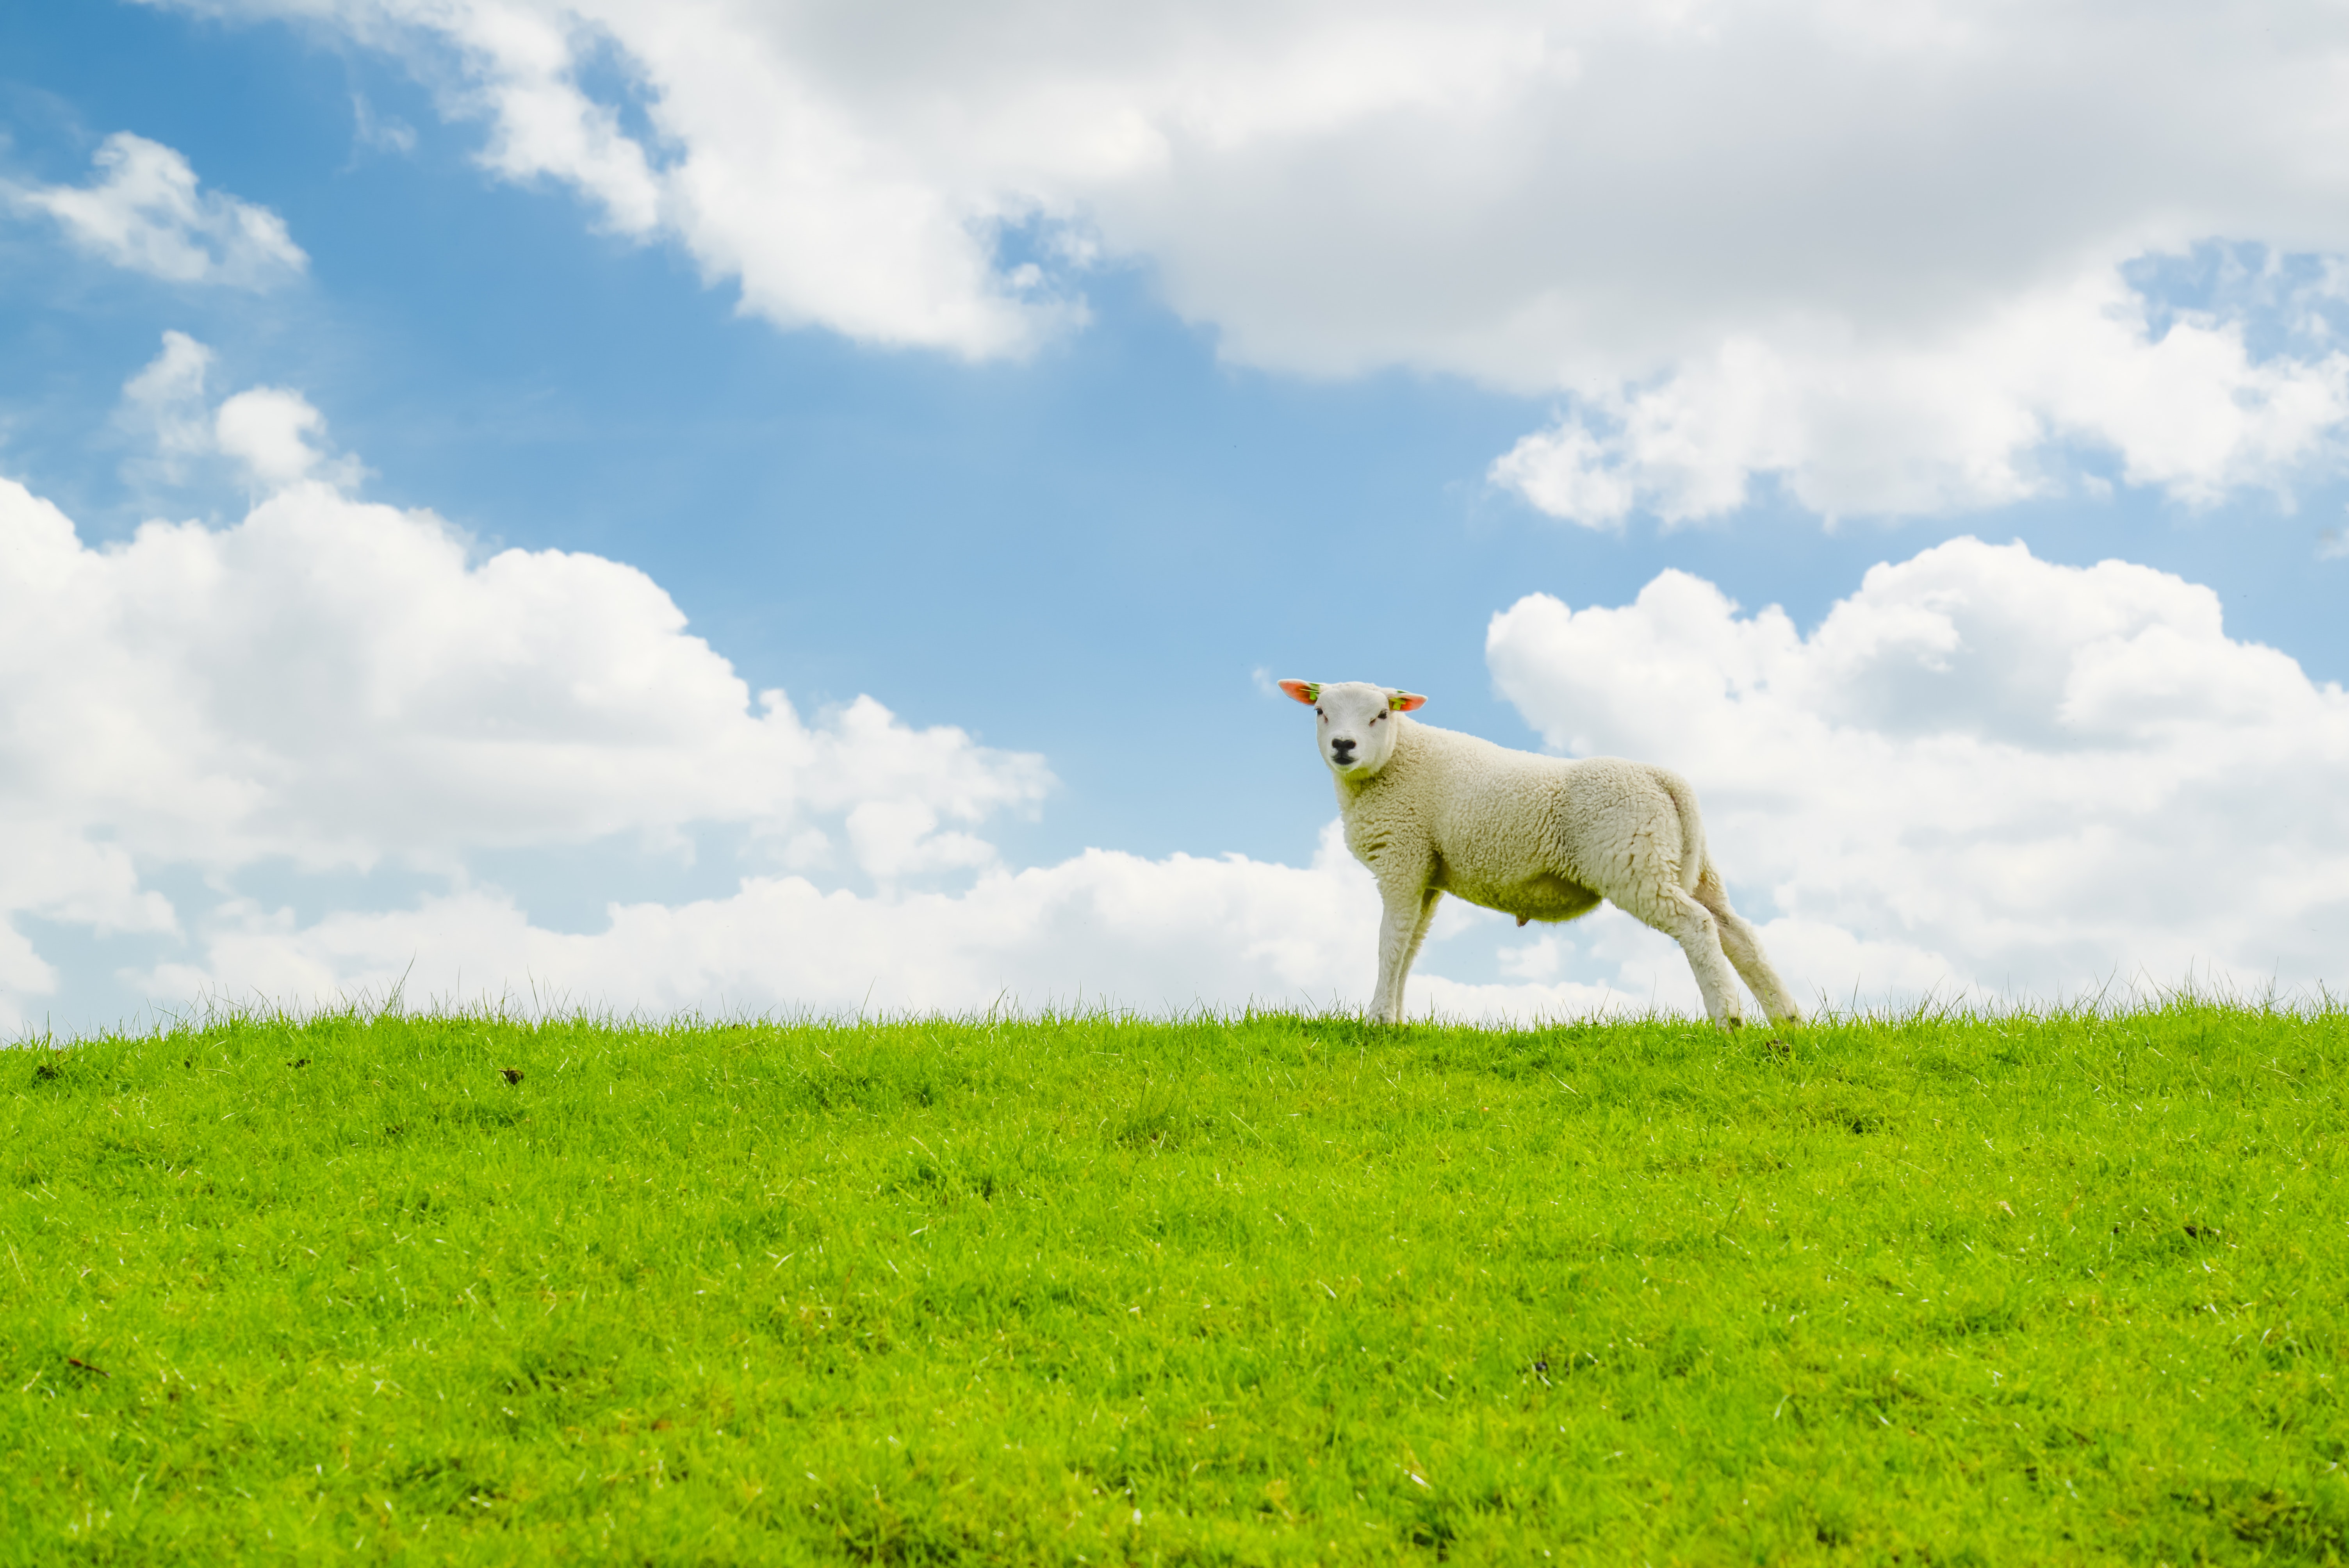
grassland, sky, pasture, ecosystem, field, prairie, grass, meadow, sheep, wildlife, cloud, fauna, grazing, farm, rural area, grass family, hill, ecoregion, landscape, livestock, savanna, tree, cow goat family, steppe